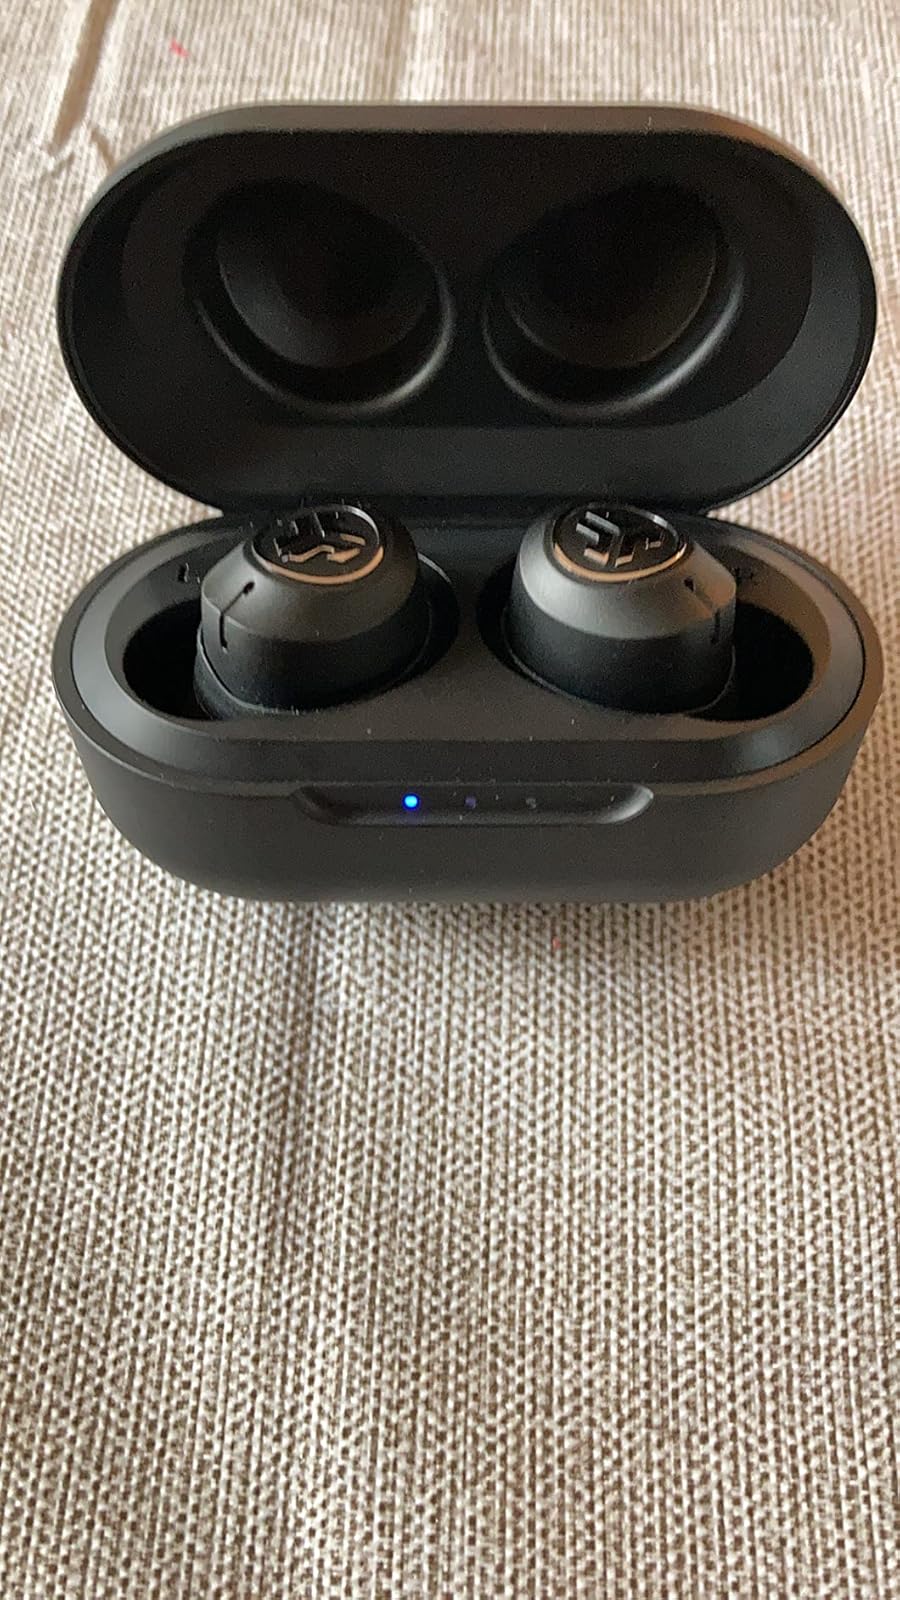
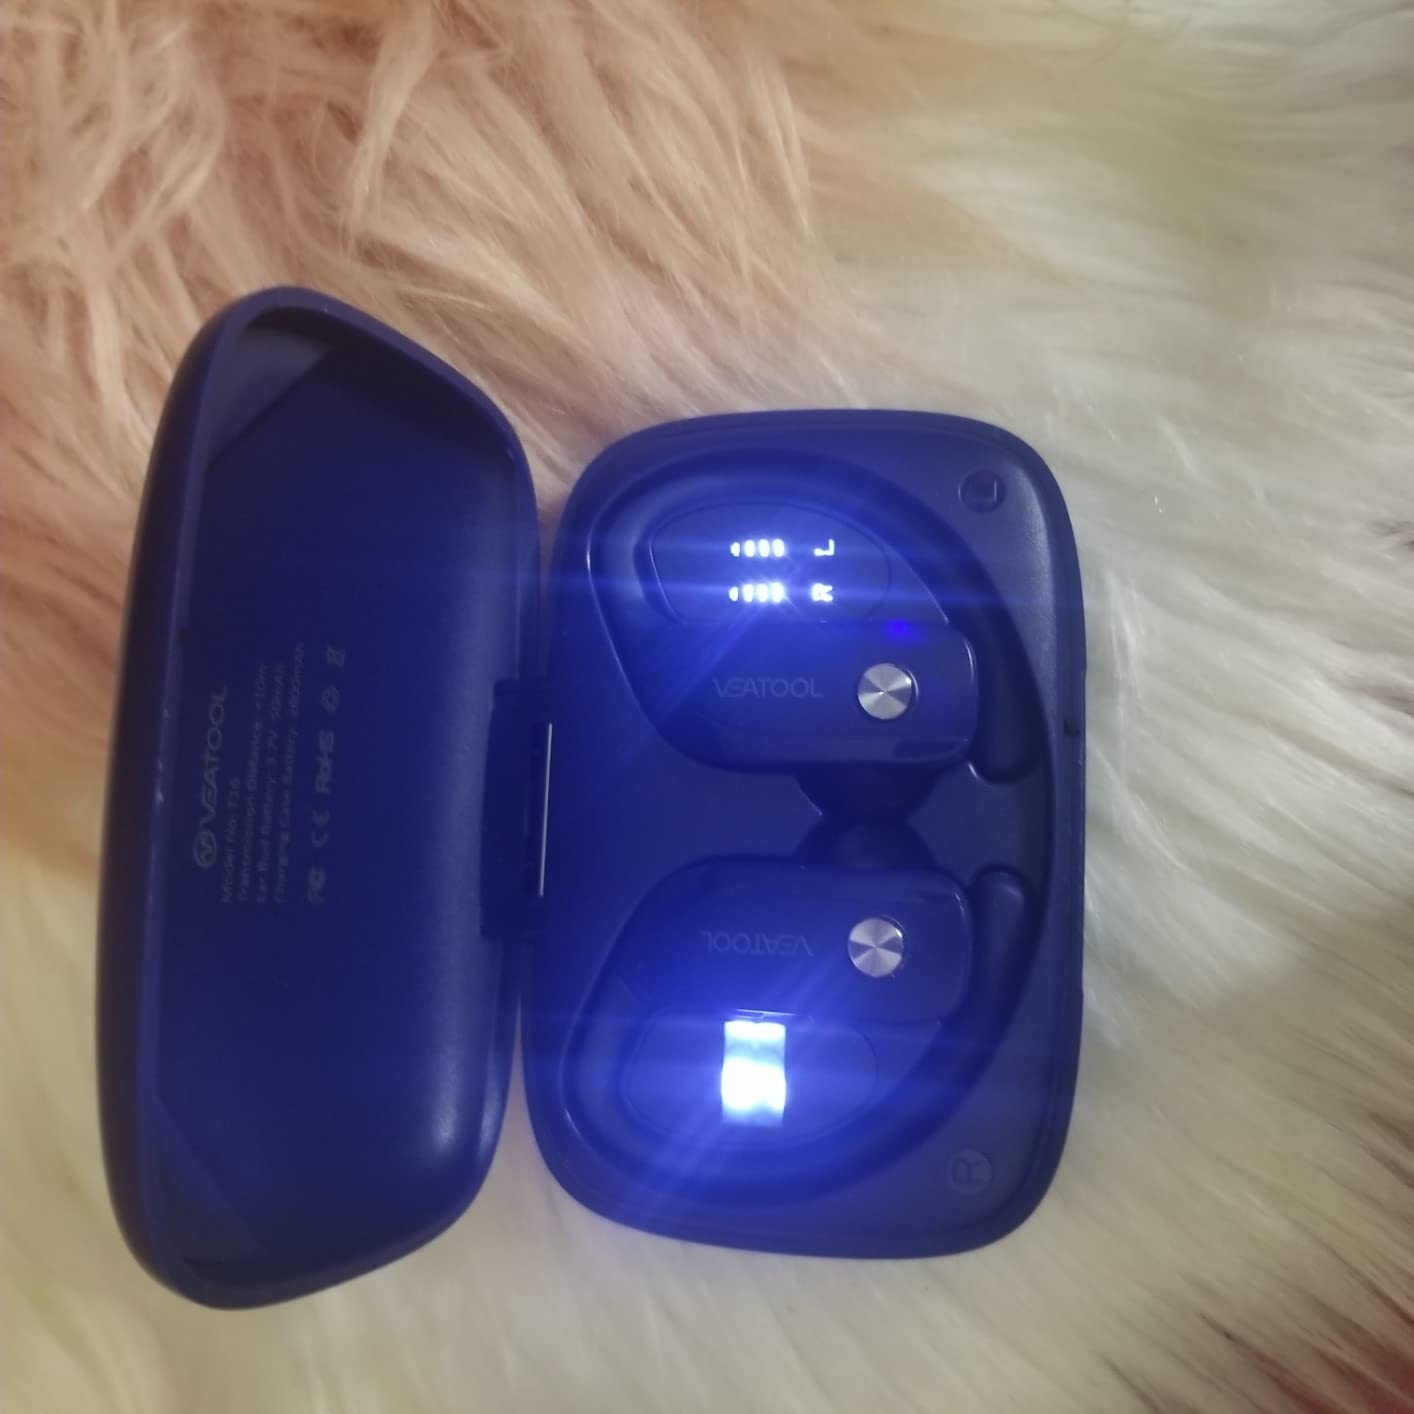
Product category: earbuds
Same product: no